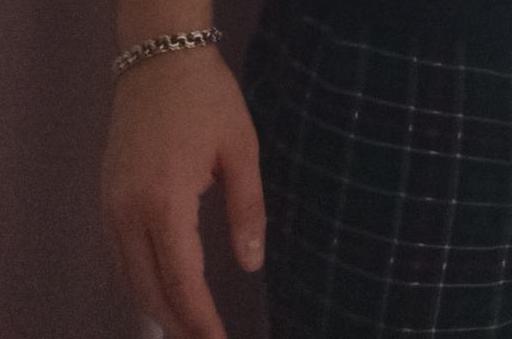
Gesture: no_gesture